Reclamation Street

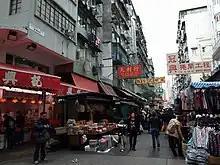
Street market in the Jordan section of Reclamation Street.

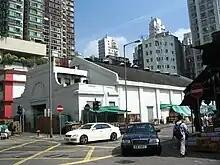
Yaumati Theatre at the corner of Waterloo Road and Reclamation Street, in Yau Ma Tei.

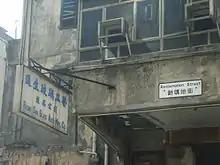
Reclamation Street in Mong Kok.

Reclamation Street (Chinese: 新填地街) is a street stretching from Jordan to Mong Kok, Kowloon, Hong Kong. As its name suggests, it was built on the reclaimed western shore of the Kowloon Peninsula.